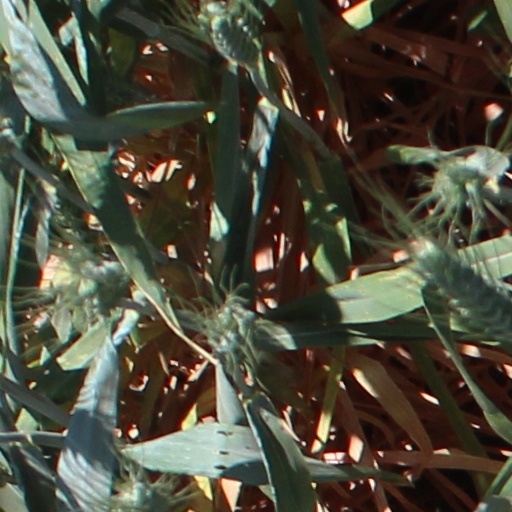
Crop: wheat